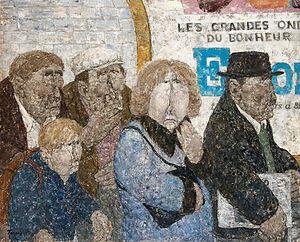
Le quai de métro par le peintre japonais Akira Tanaka, 130x161cm (100F).
Akira Tanaka, né en 1918 et mort en 1982, est un artiste-peintre japonais figuratif qui a essentiellement travaillé en France. On lui doit notamment de nombreuses scènes autour de la vie courante des Parisiens, sa principale source d’inspiration.